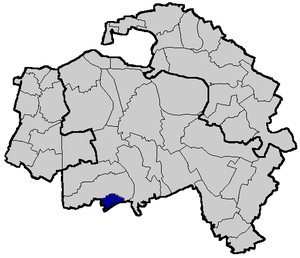
Ablon-sur-Seine, anciennement Ablon, aussi orthographié Ablons, est une commune française située dans le département du Val-de-Marne en région Île-de-France.